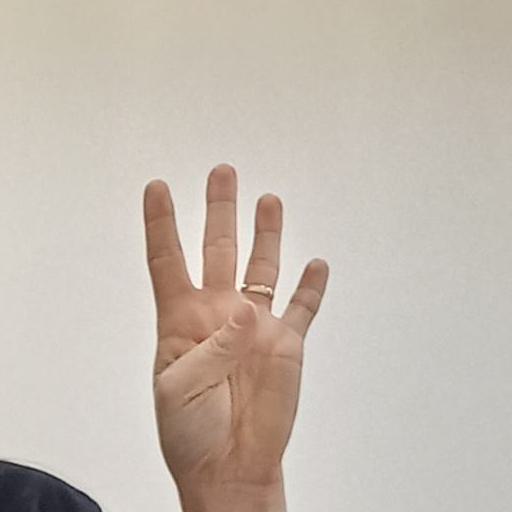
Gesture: four